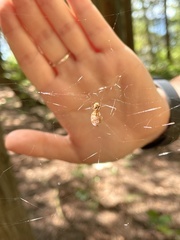
Species: Parasteatoda_tepidariorum